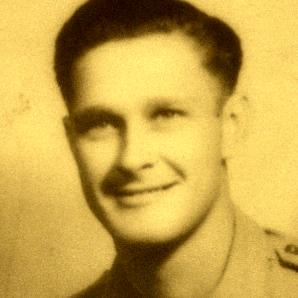
Age: 25